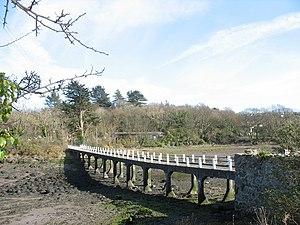
Ynys Gaint est une île du pays de Galles située dans le détroit du Menai qui sépare l'île d'Anglesey du reste du pays ; elle se trouve entre l'île Ynys Castell et l'île Ynys Tobig.